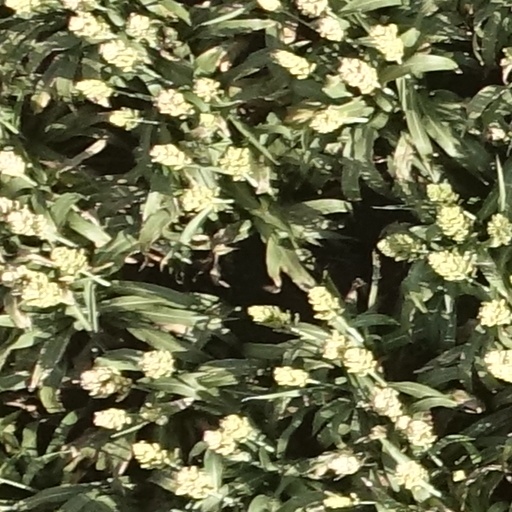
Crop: sorghum